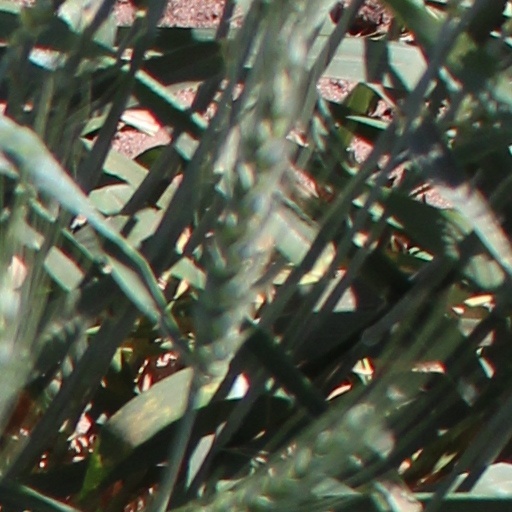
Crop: wheat